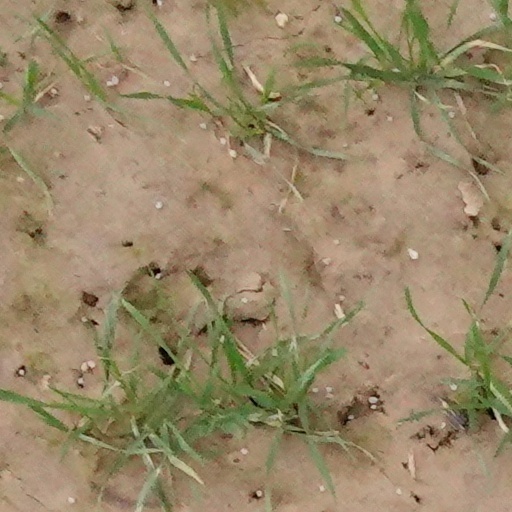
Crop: wheat